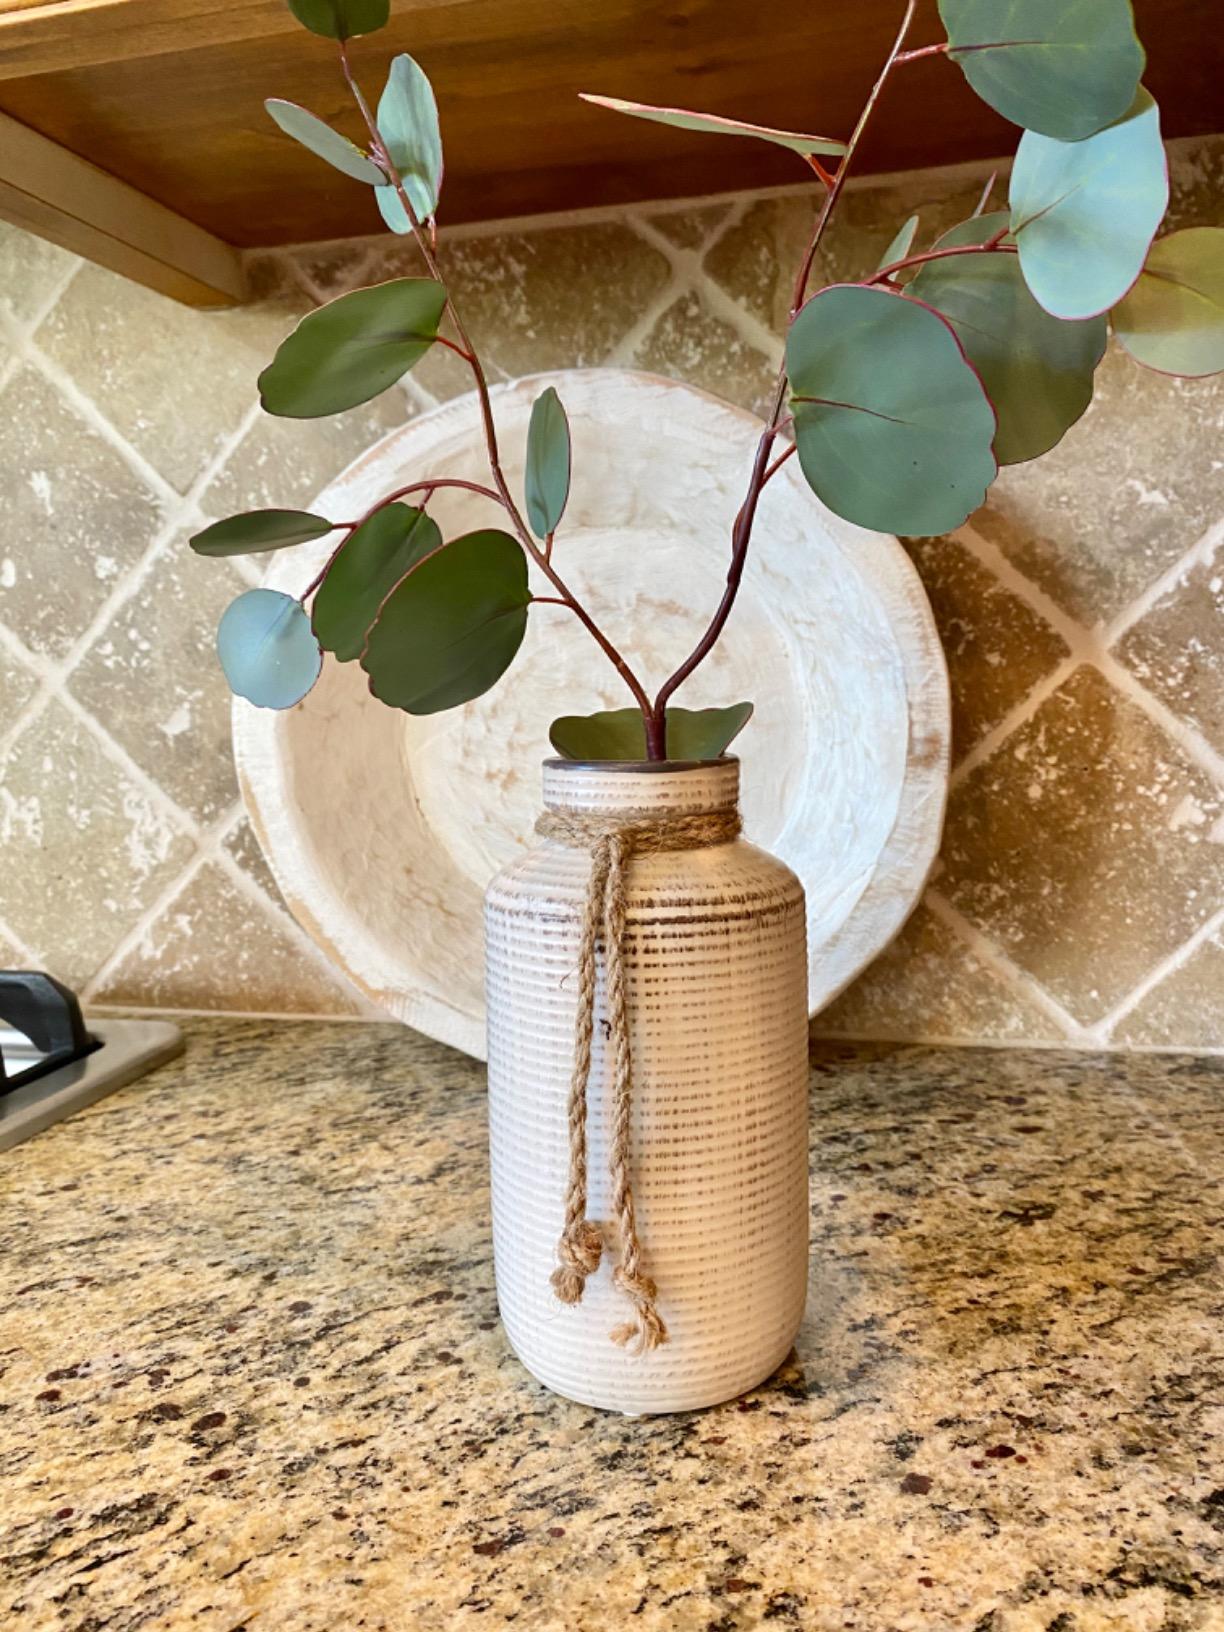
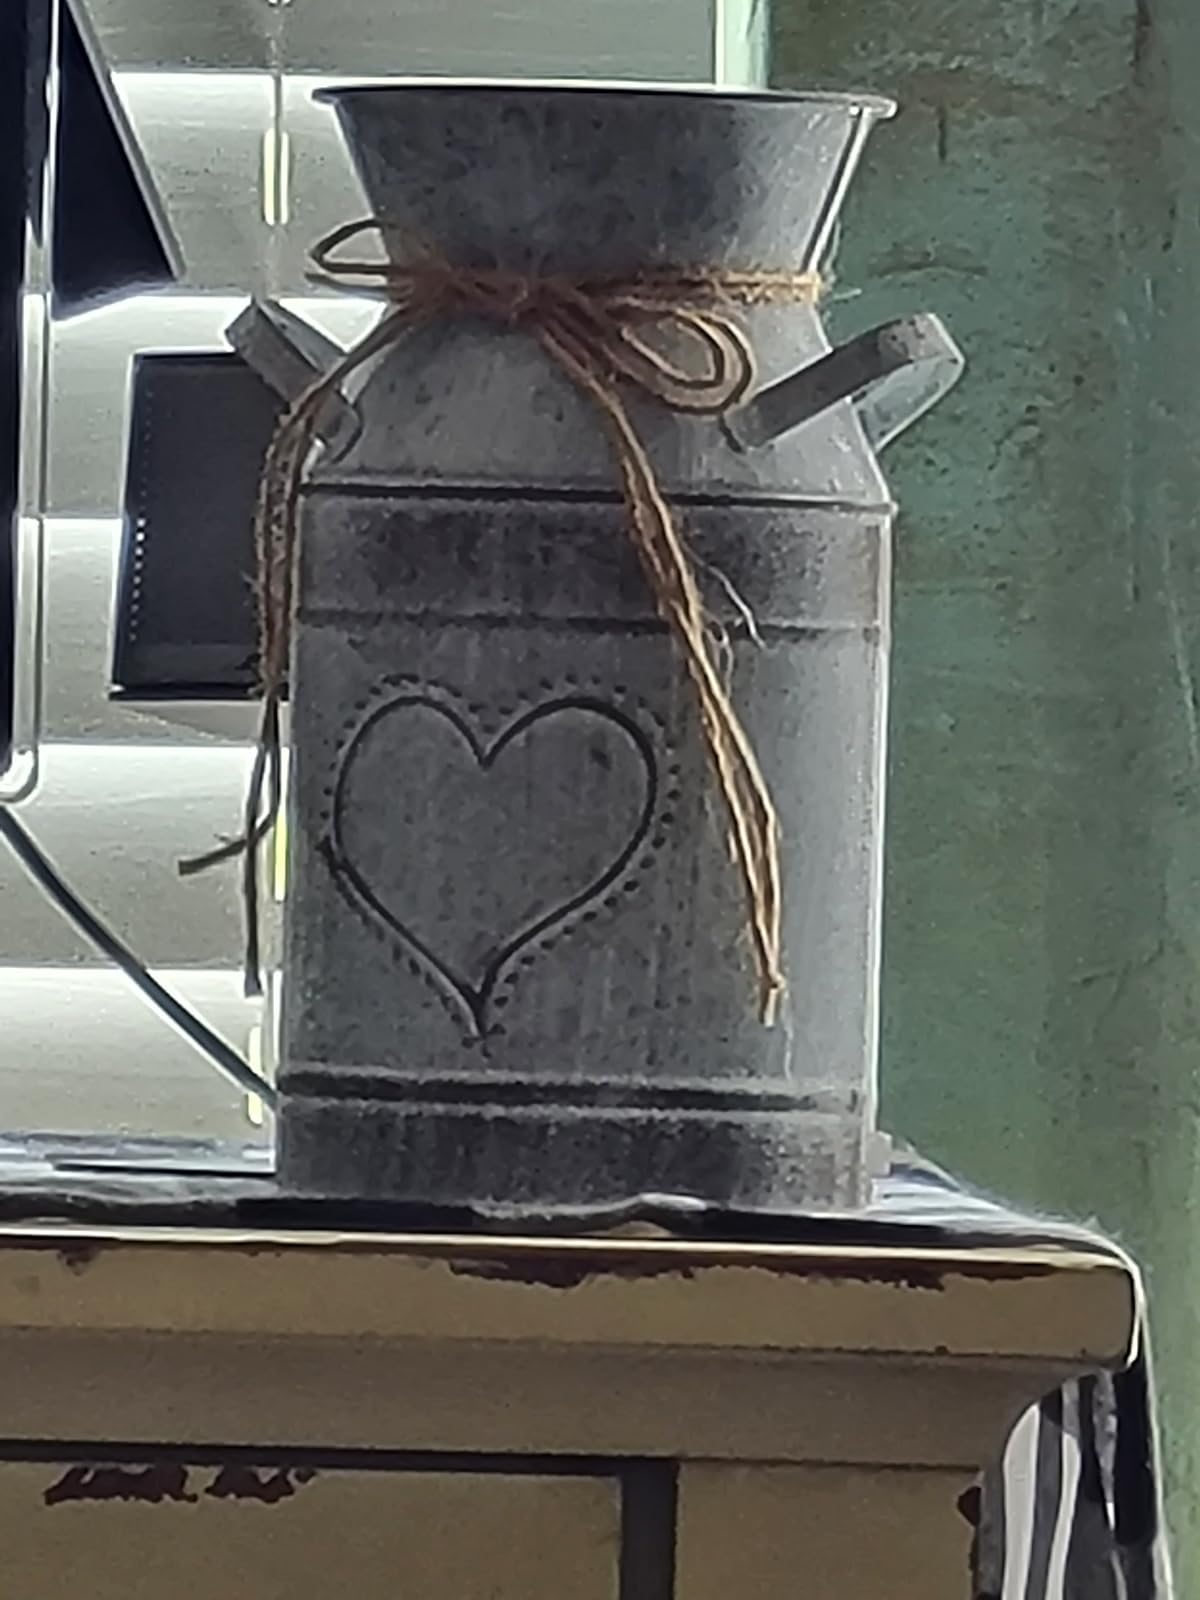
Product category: vase
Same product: no